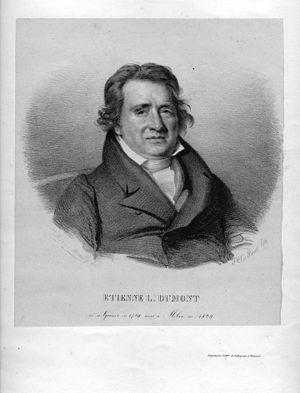
Portrait de Étienne Dumont (1759-1829)